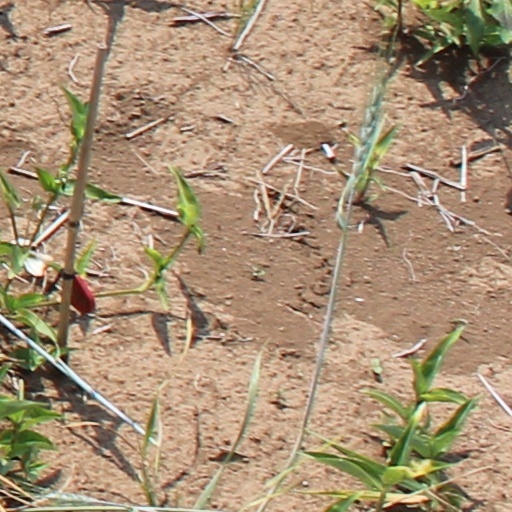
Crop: wheat